Franklin Chase Hoyt

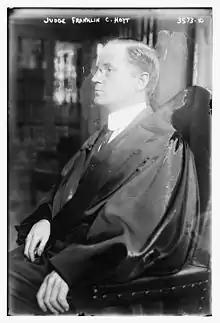
Franklin Chase Hoyt (1876–1937) in 1915

Franklin Chase Hoyt (September 7, 1876 – November 13, 1937) advocated for the establishment of a juvenile court in New York City. After the establishment, he was the presiding judge of the New York City Children's Court. He wrote the book Quicksands of Youth published by Charles Scribner's Sons in 1921.